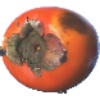
Label: kaki